El Paso County Coliseum

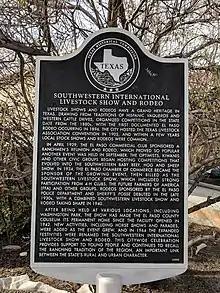
Texas Historical Commission marker at the El Paso County Coliseum.

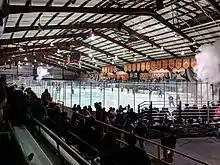
El Paso County Events Center hosting an El Paso Rhinos game on March 8 2019.

The El Paso County Coliseum was originally built to host rodeo events in the city of El Paso. The original plan for the building, which was backed by El Paso County, and could be supported by a Public Works Administration (PWA) grant, estimated that it would cost $100,000. The final cost for the building was $321,000. The building's architect was Percy McGhee. At first it was called the "El Paso County Live Stock & Agricultural Exhibition Building," or referred to as the "Livestock Exposition Building." It is located in South El Paso, near Washington Park. When it was dedicated, it was the largest coliseum between Los Angeles, Fort Worth and Denver. Behind the main coliseum, which was equipped with an air-cooling system, are several livestock buildings.